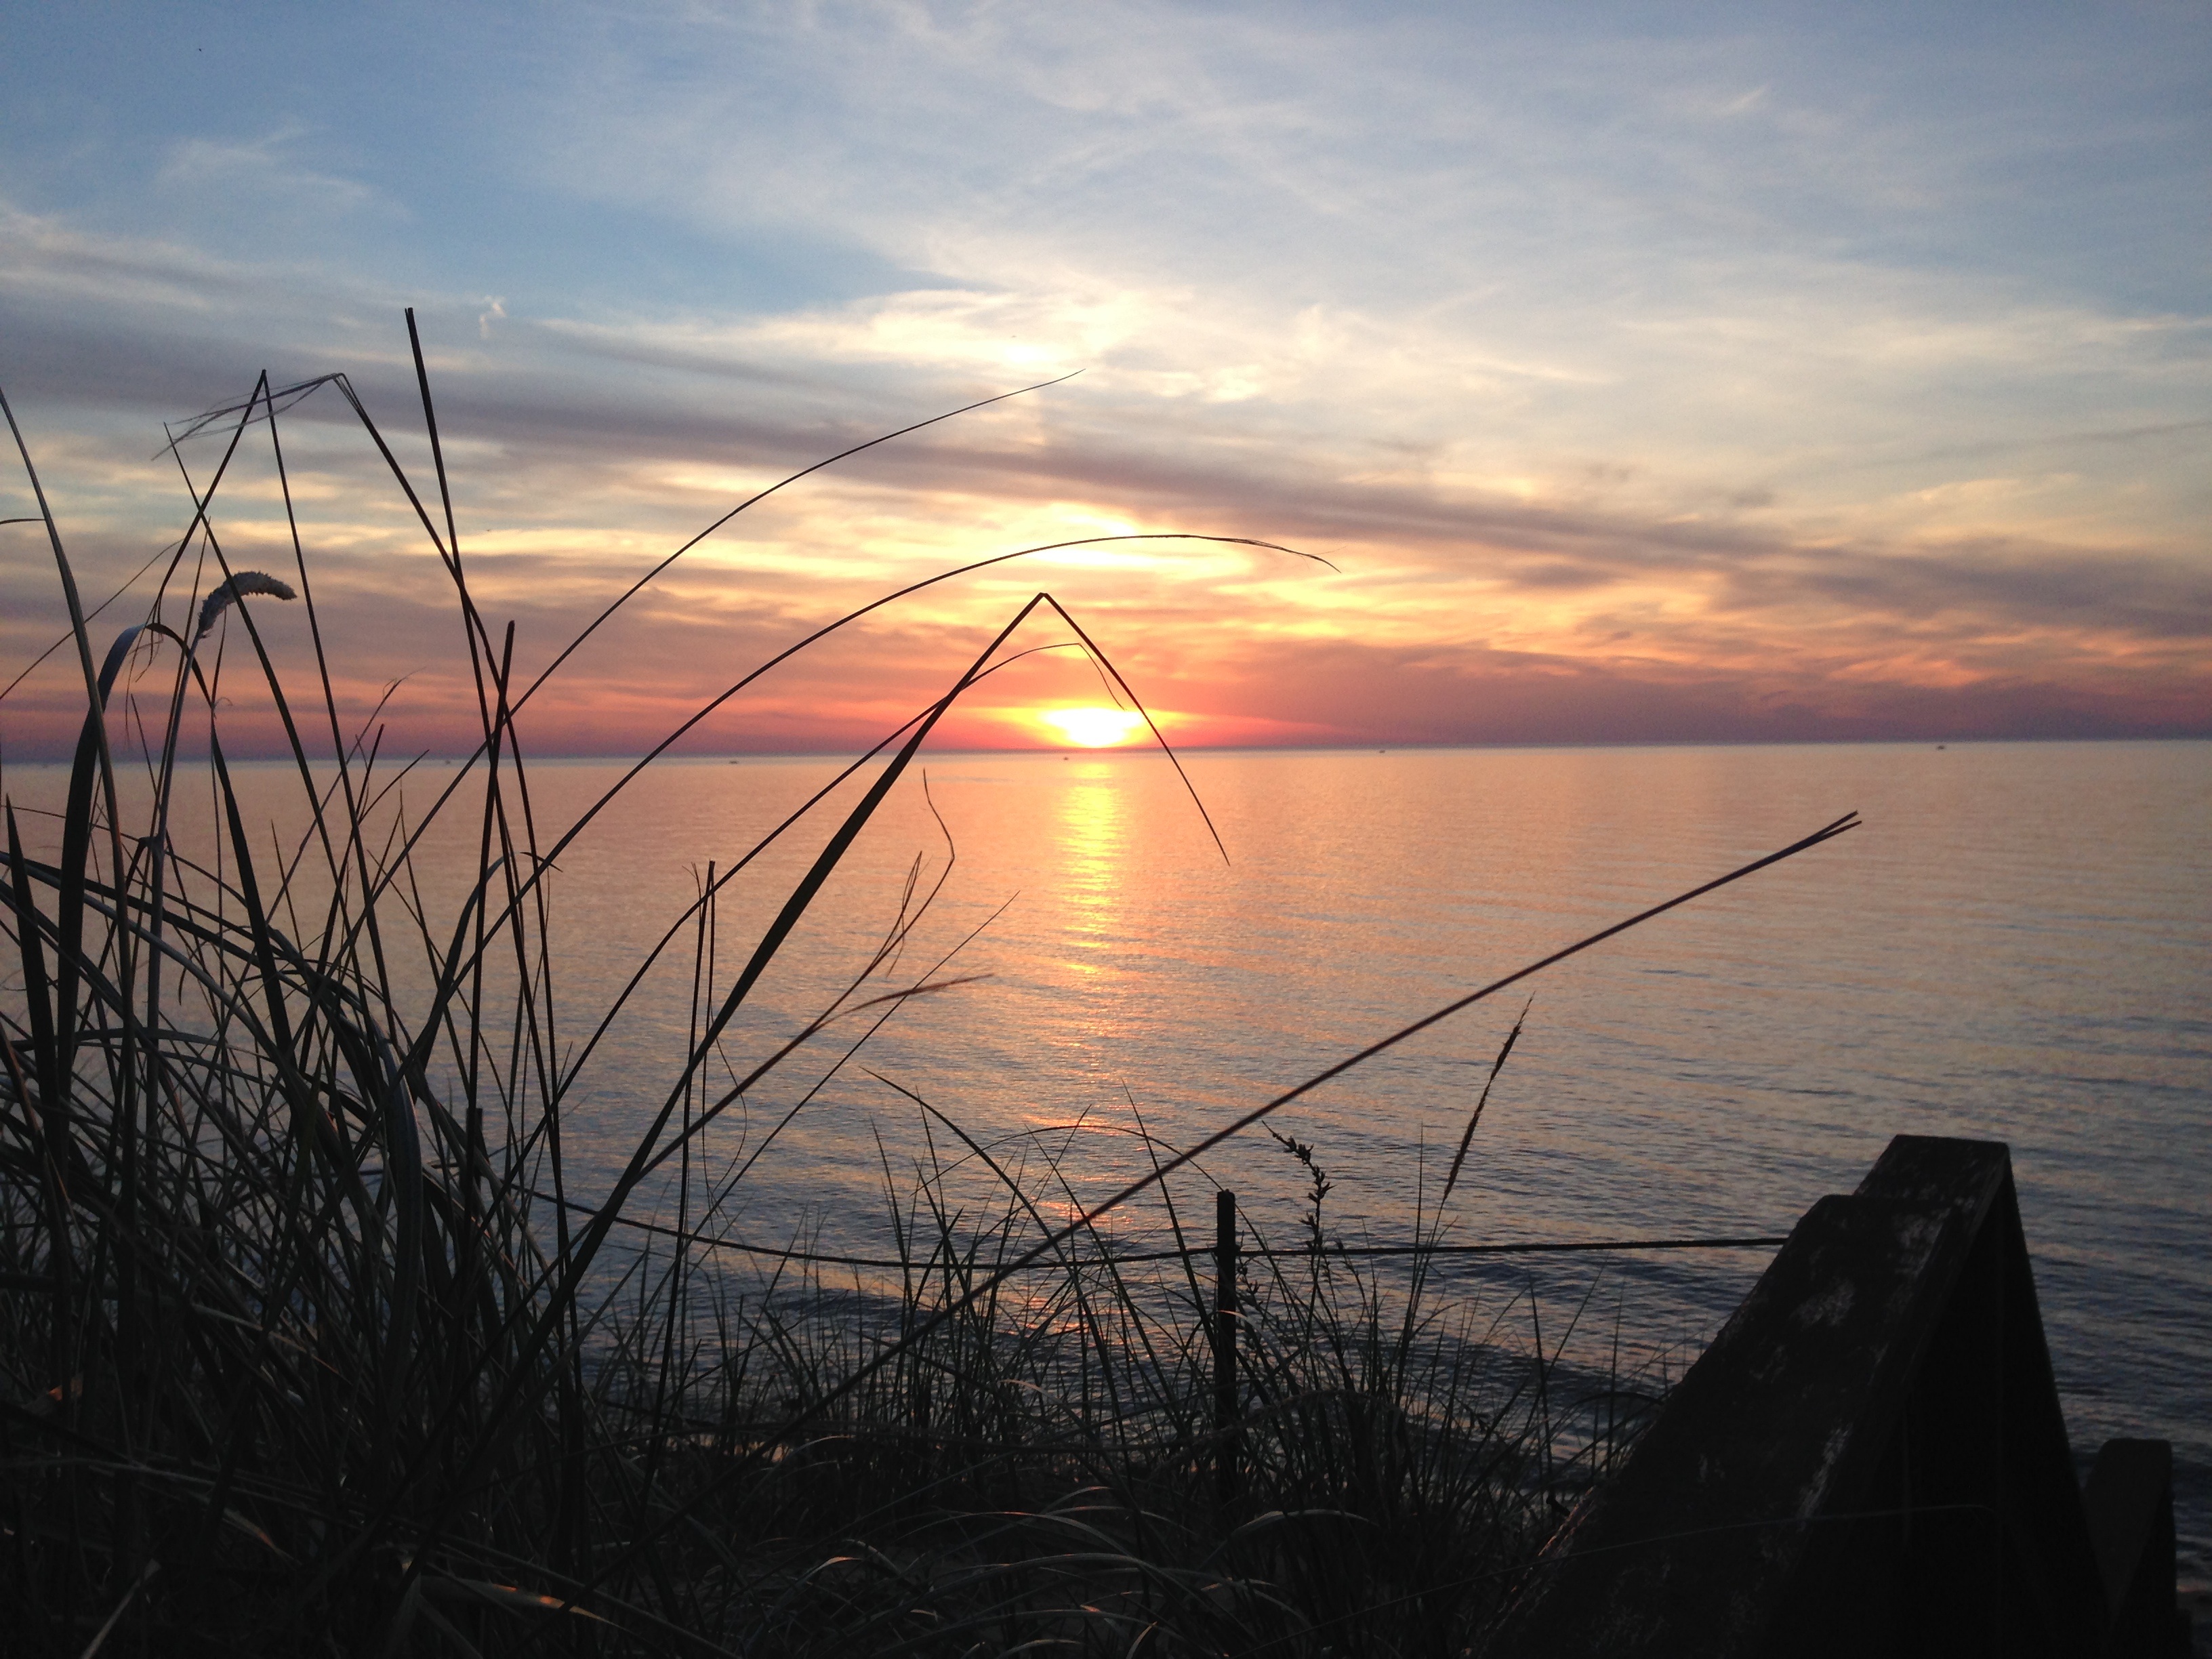
sea, coast, ocean, horizon, cloud, sky, sun, sunrise, sunset, sunlight, morning, lake, wind, dawn, dusk, evening, tower, michigan, afterglow, new buffalo